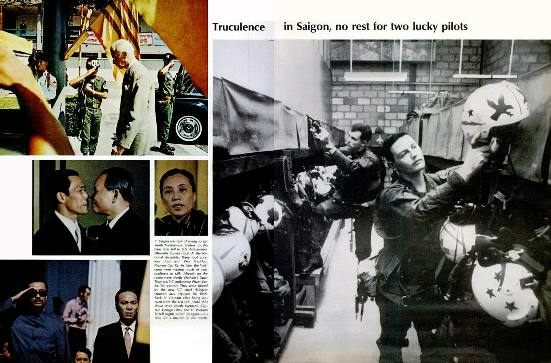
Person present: Yes